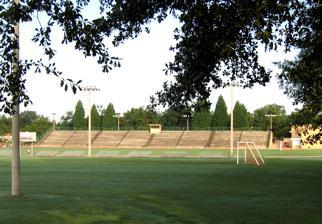
Building: Alumni Stadium (BJU)
Country: United States of America
Year built: 1968
For other uses, see Alumni Stadium (disambiguation) . Alumni Stadium Location Greenville, South Carolina Owner Bob Jones University Operator Bob Jones University Capacity 4,000 Surface Grass, Athletic Track Opened 1968 Tenants Bob Jones University (Intramural) Alumni Stadium is the athletics stadium at Bob Jones University , a Protestant fundamentalist university in Greenville, South Carolina . The stadium, completed in 1968, was a gift of the BJU Alumni Association and seats 4,000 in a single stand situated along the north sideline. Its bleachers are constructed of prestressed concrete beams with seats of anodized aluminum . In 1992, an outdoor concession area was included as part of  the adjoining Fremont Fitness Center. The University abolished intercollegiate athletics in 1933. Except for a few exhibition games, only intramural sports were played in the stadium until the 2012-13 school year when intercollegiate soccer was introduced. The stadium continues to be used for intramural athletics and occasionally for other non-athletic events. Footnotes